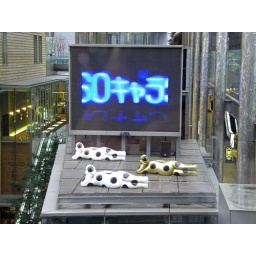
Funny plastic cows watching TV in Shiodome, 4 Apr 2007